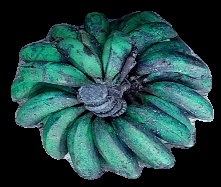
Variety: rasbale
Grade: grade3